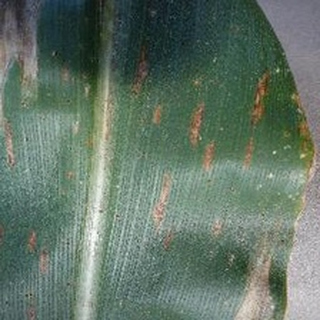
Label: corn_gray_leaf_spot